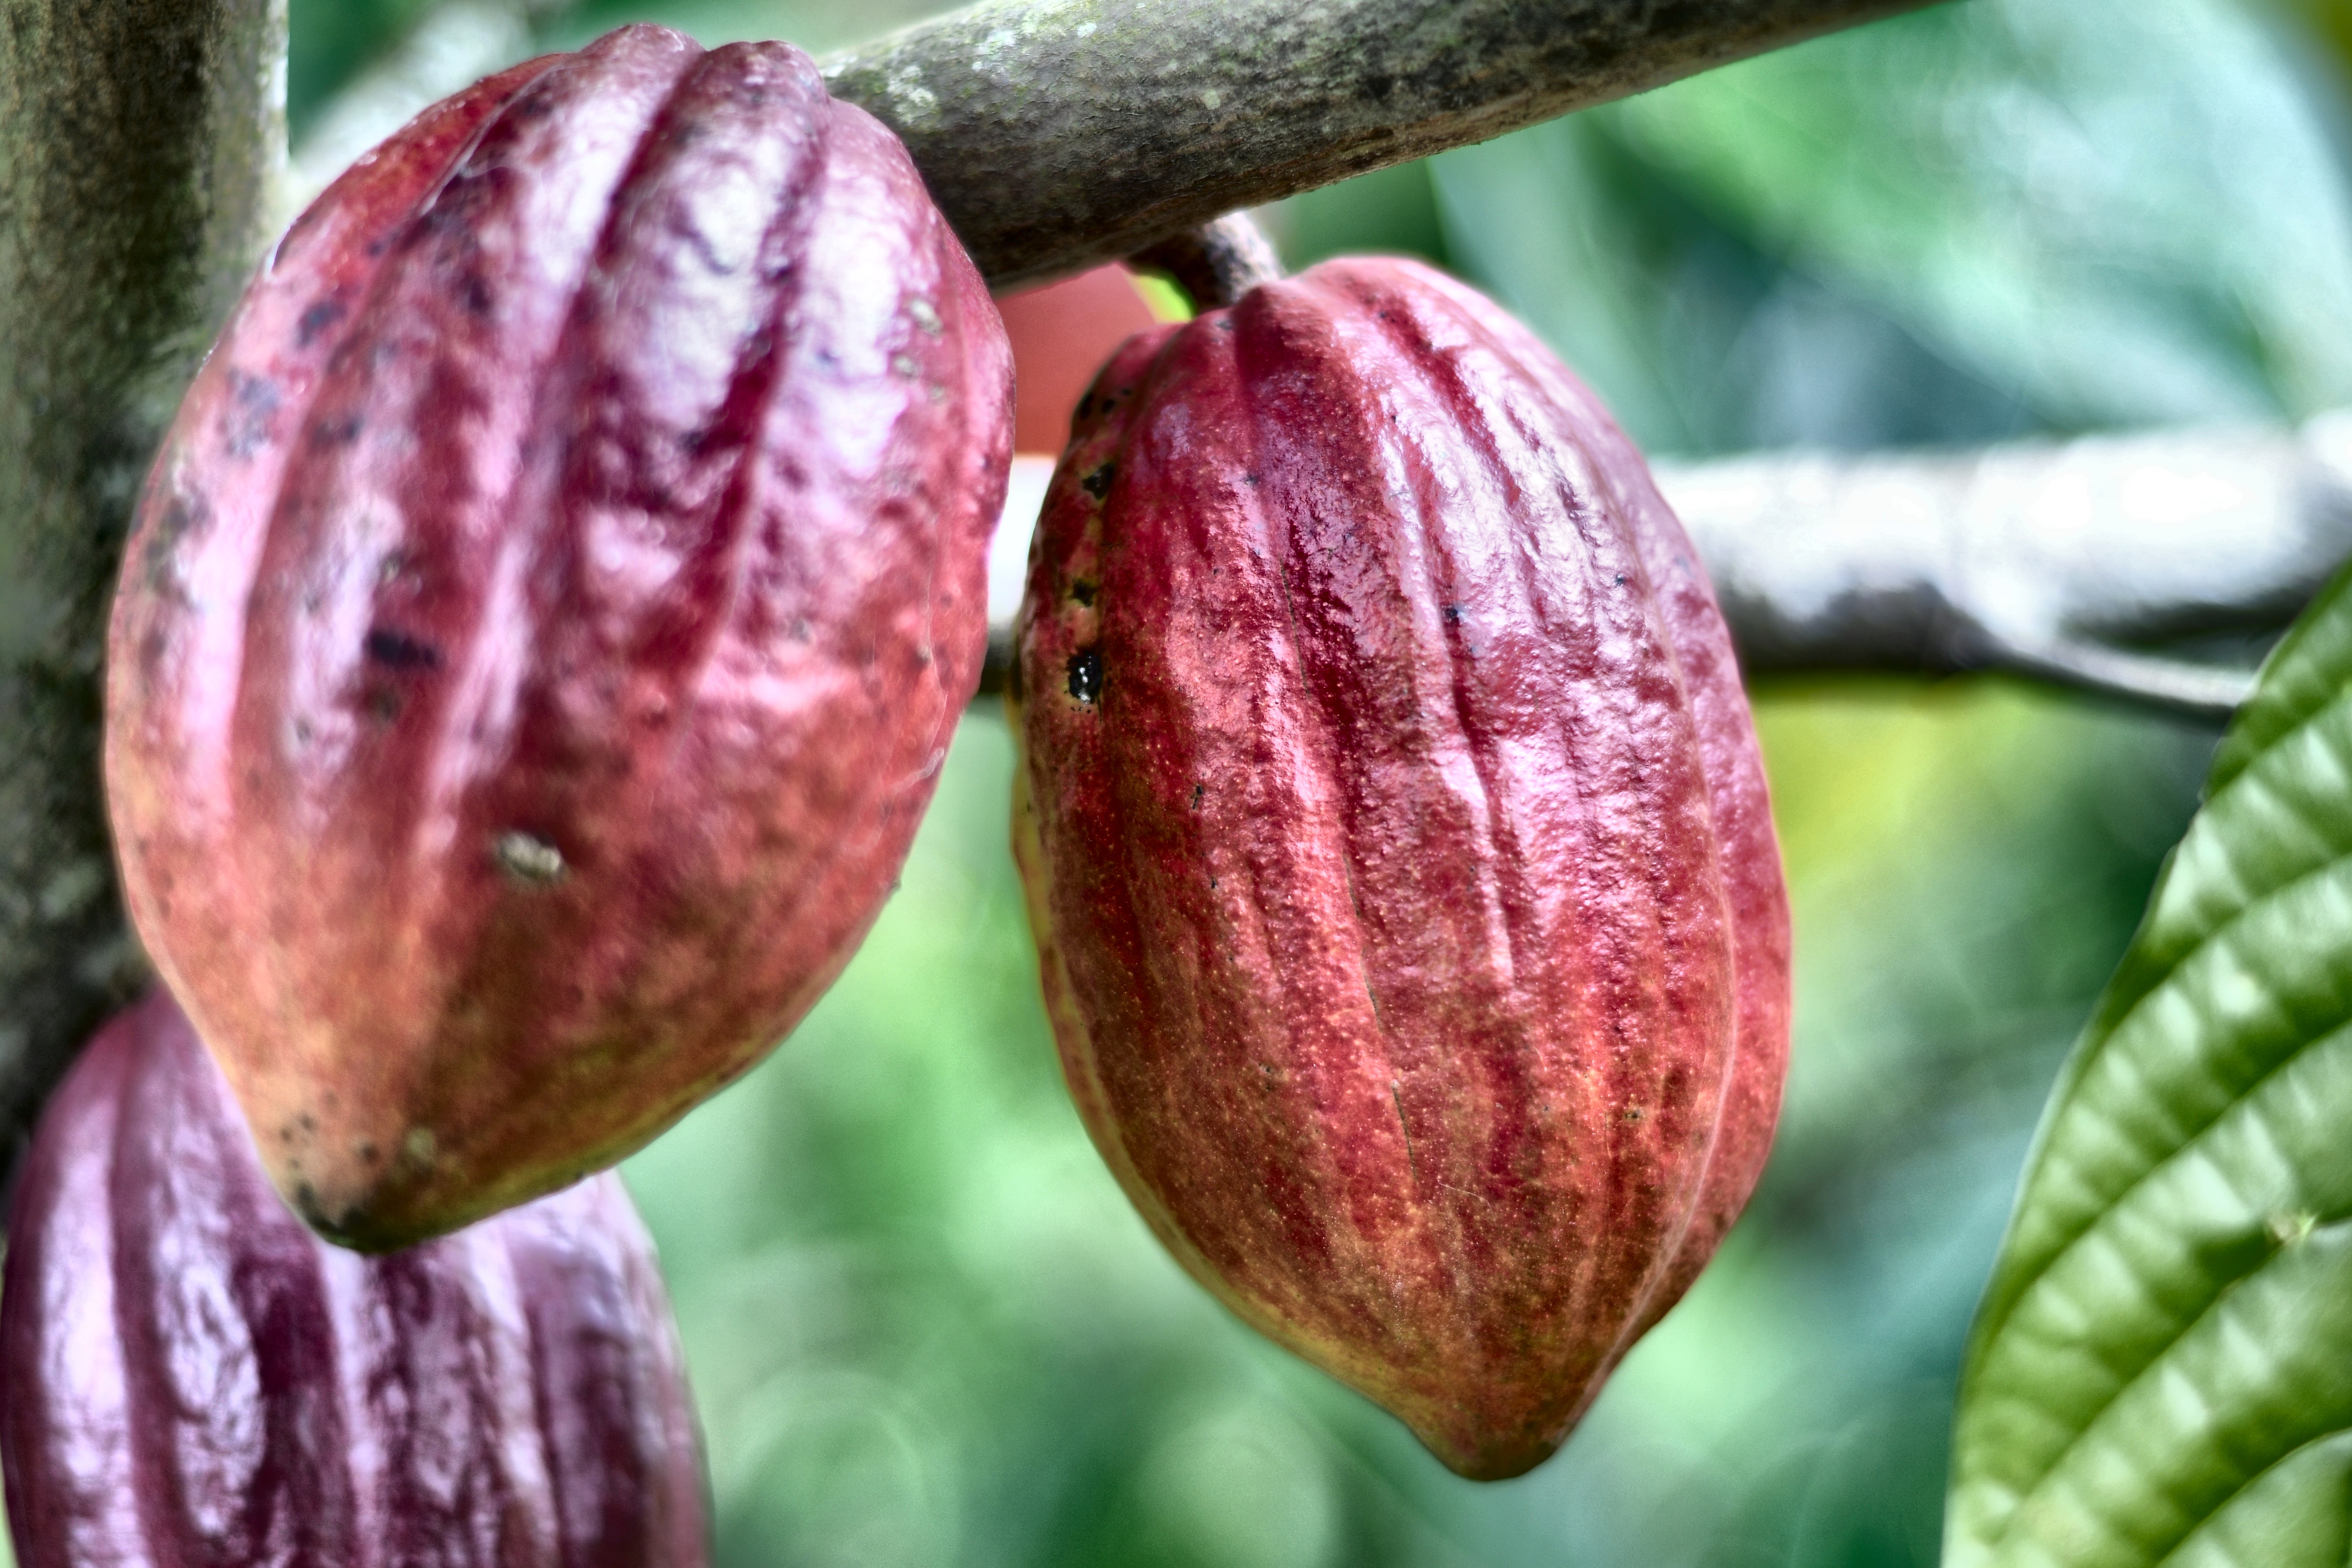
Maturity: unmature
Variety: Amelonado